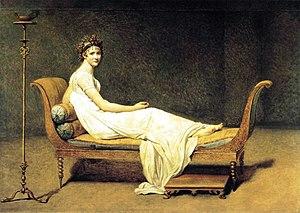
Jacques-Louis David est un peintre et conventionnel français né le 30 août 1748 à Paris et mort le 29 décembre 1825 à Bruxelles. Il est considéré comme le chef de file du mouvement néo-classique, dont il représente le style pictural. Il opère une rupture avec le style galant et libertin de la peinture rococo du XVIIIᵉ siècle représentée à l'époque par François Boucher et Carl Van Loo, et revendique l’héritage du classicisme de Nicolas Poussin et des idéaux esthétiques grecs et romains, en cherchant, selon sa propre formule, à « régénérer les arts en développant une peinture que les classiques grecs et romains auraient sans hésiter pu prendre pour la leur ».
Le style Directoire est un style d'ameublement et de décoration en vogue de 1795 à 1803. Marquant la transition entre les styles Louis XVI et Empire, il est caractérisé par une facture sobre et des formes simples.